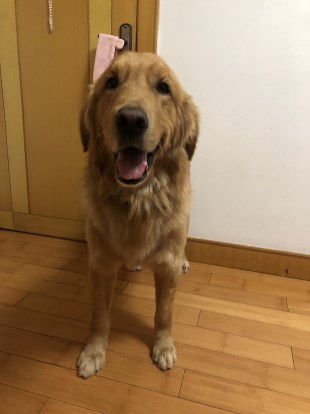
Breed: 5355-n000126-golden_retriever